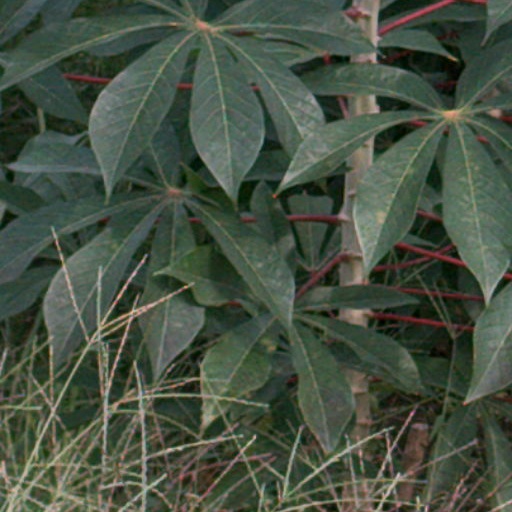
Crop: cassava